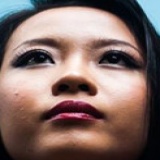
ca sĩ Suboi